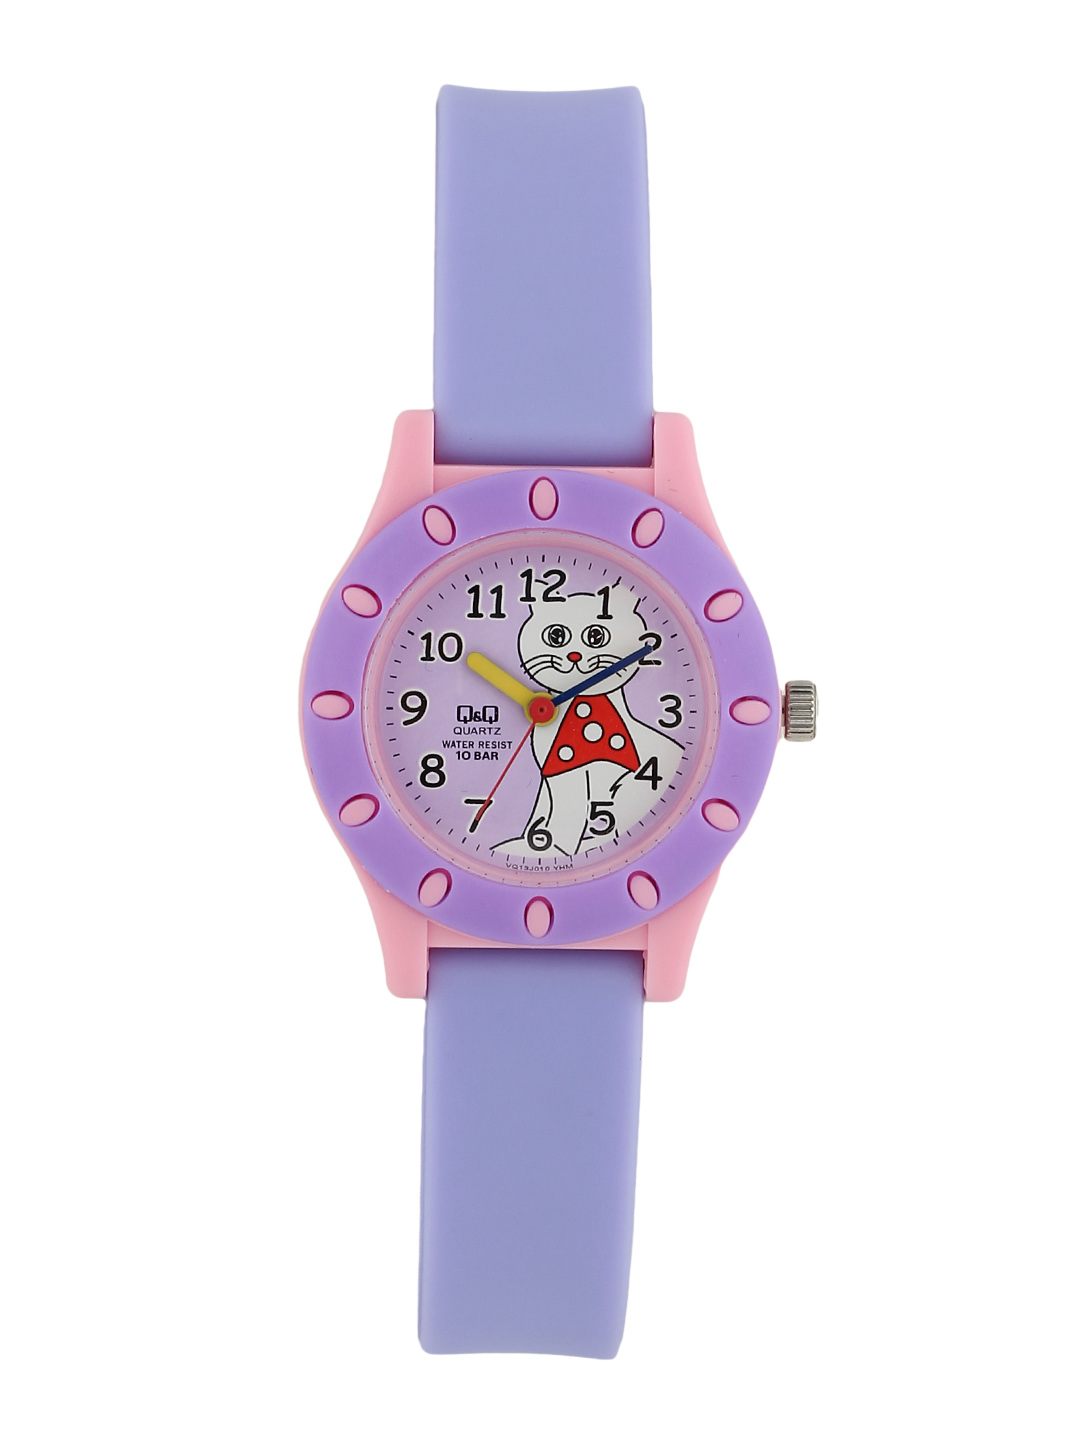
Q&Q Kids Unisex Purple Dial Watch
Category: Accessories / Watches / Watches
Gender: Unisex
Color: Purple
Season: Winter 2016
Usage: Casual